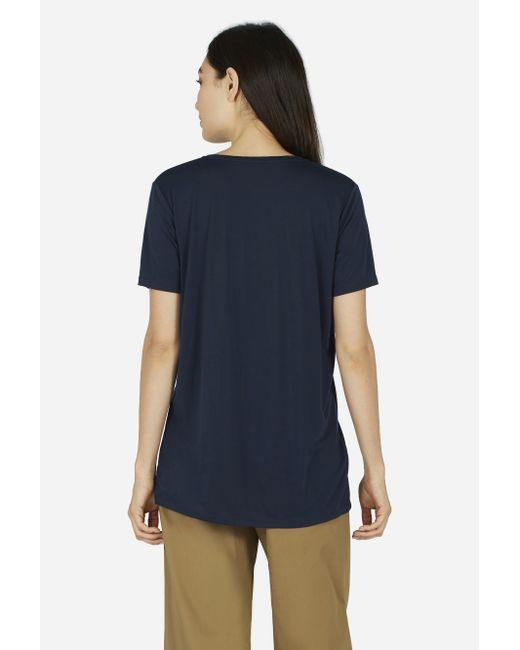
schwarzes lässiges Kurzarmhemd, weiches Material